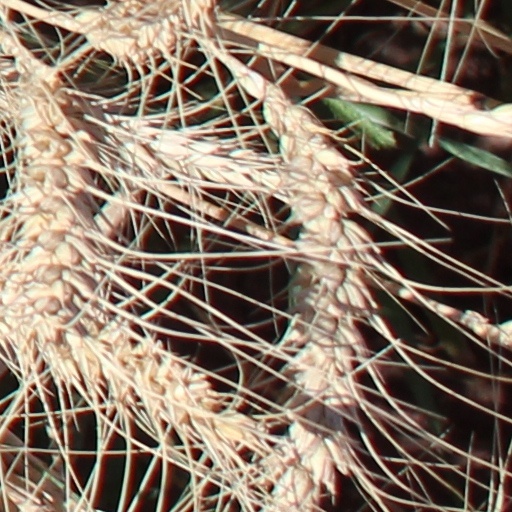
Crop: wheat